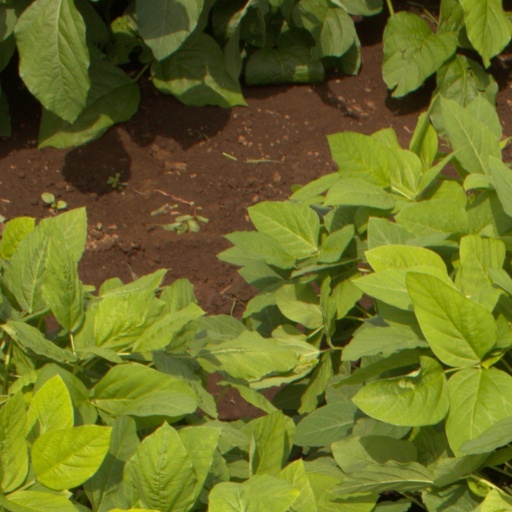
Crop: soybean